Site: brandenburg
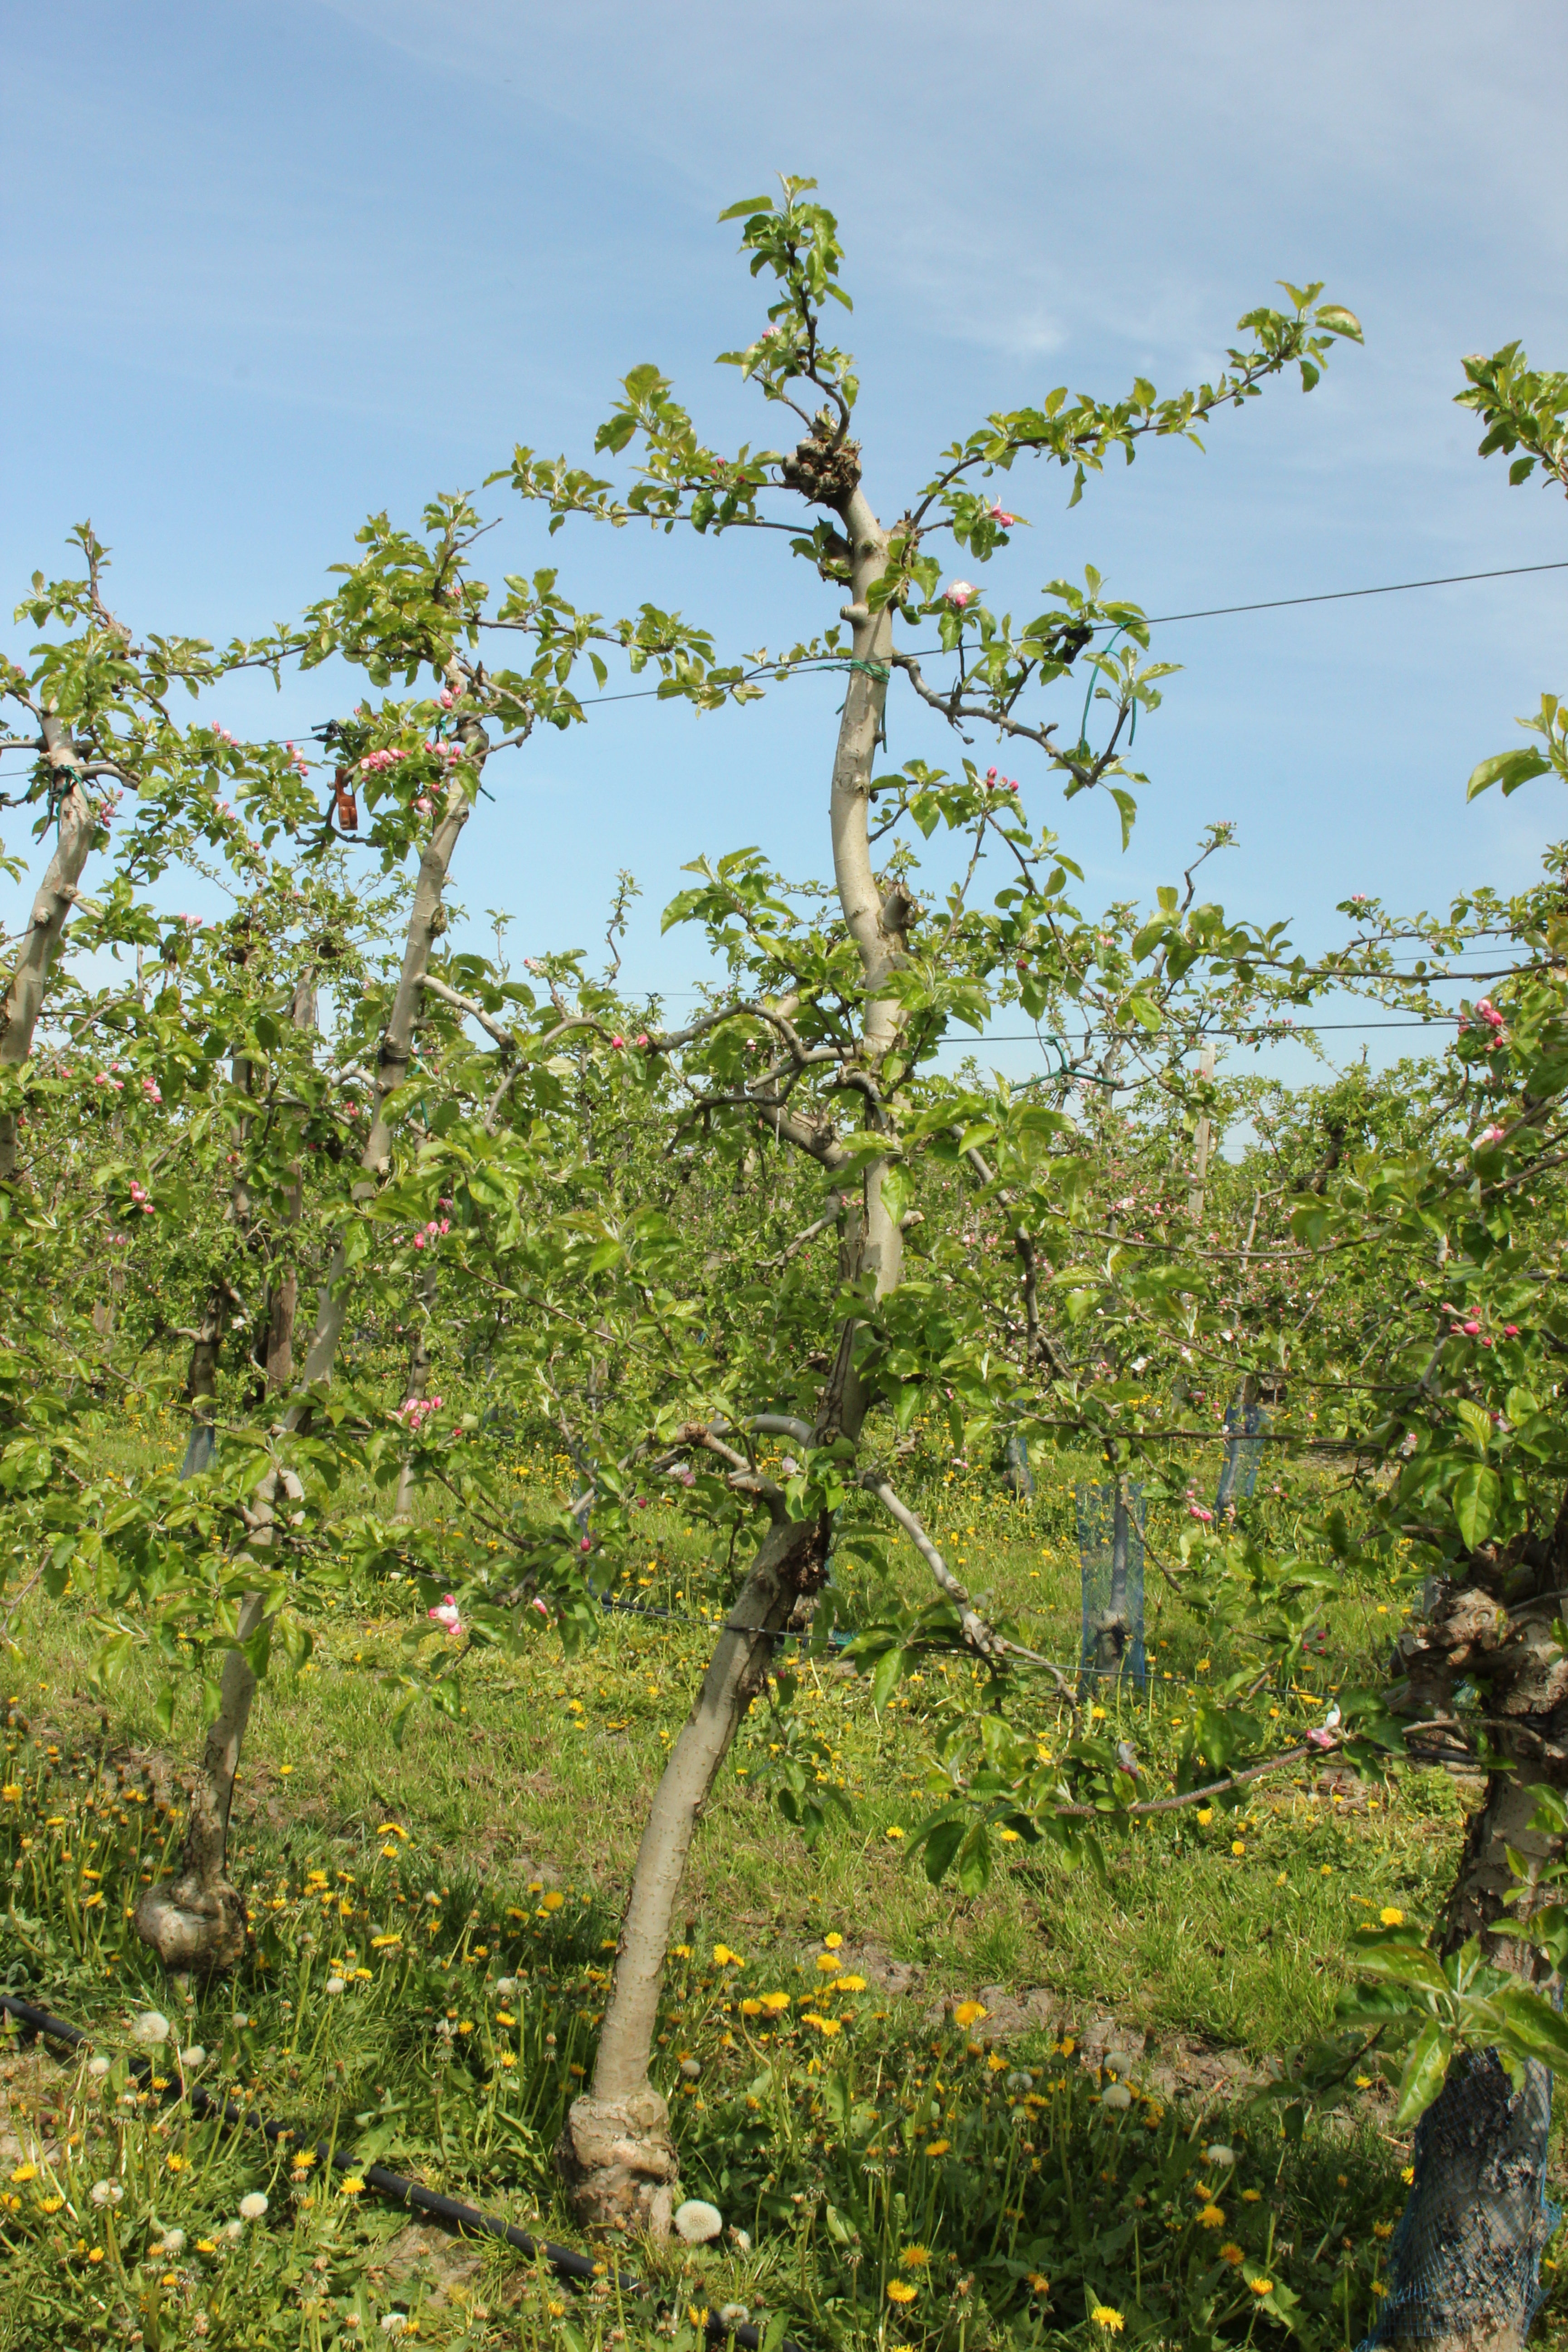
Growth stage (BBCH 60): Flowering